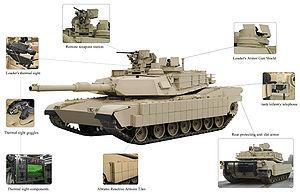
Le char M1 Abrams est char de combat américain de deuxième génération, numéroté M1.
Le blindage réactif est un type de blindage utilisé sur les véhicules ou les chars qui réagit à l'impact d'une arme pour en réduire les dommages sur le véhicule protégé. Ce type de blindage est le plus efficace contre les charges creuses. Le plus commun est le blindage réactif explosif mais des variantes existent avec le blindage réactif explosif auto-limitant, le blindage réactif non énergétique et le blindage réactif non explosif.